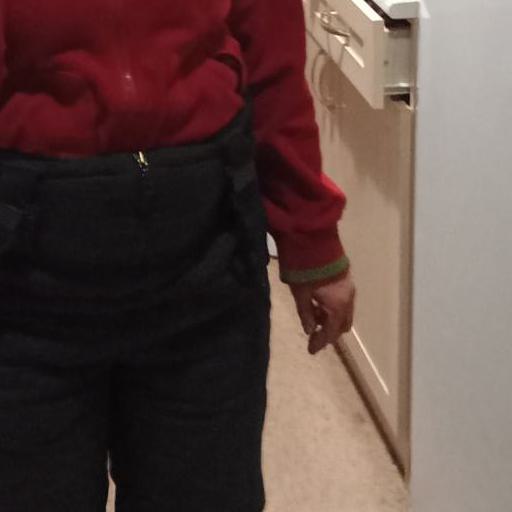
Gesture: no_gesture